François Ducuing

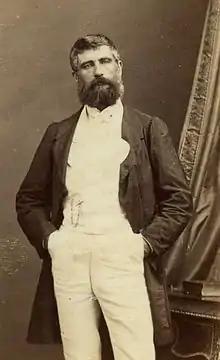

François Ducuing (23 May 1817 – 2 October 1875) was a French journalist and politician. He served as a member of the National Assembly from 1871 to 1875, representing Hautes-Pyrénées. He belonged to the "Centre gauche" parliamentary group.